G. Wayne Miller

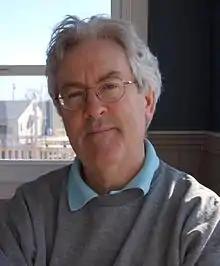
G. Wayne Miller

G. Wayne Miller (born June 12, 1954) is an American author, journalist and filmmaker. He is a faculty member at Salve Regina University's Pell Center for International Relations and Public Policy, in Newport, Rhode Island, where he is co-founder and director of the "Story in the Public Square" program and co-host and co-producer of the national PBS/SiriusXM Radio show by the same name.